The Blue Whisper

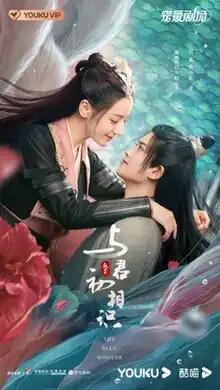
Promotional poster

The Blue Whisper, is a 2022 Chinese television series starring Dilraba Dilmurat and Ren Jialun. It is based on the xuanhuan romance novel "The Tale of the Merman" by Jiulu Feixiang.